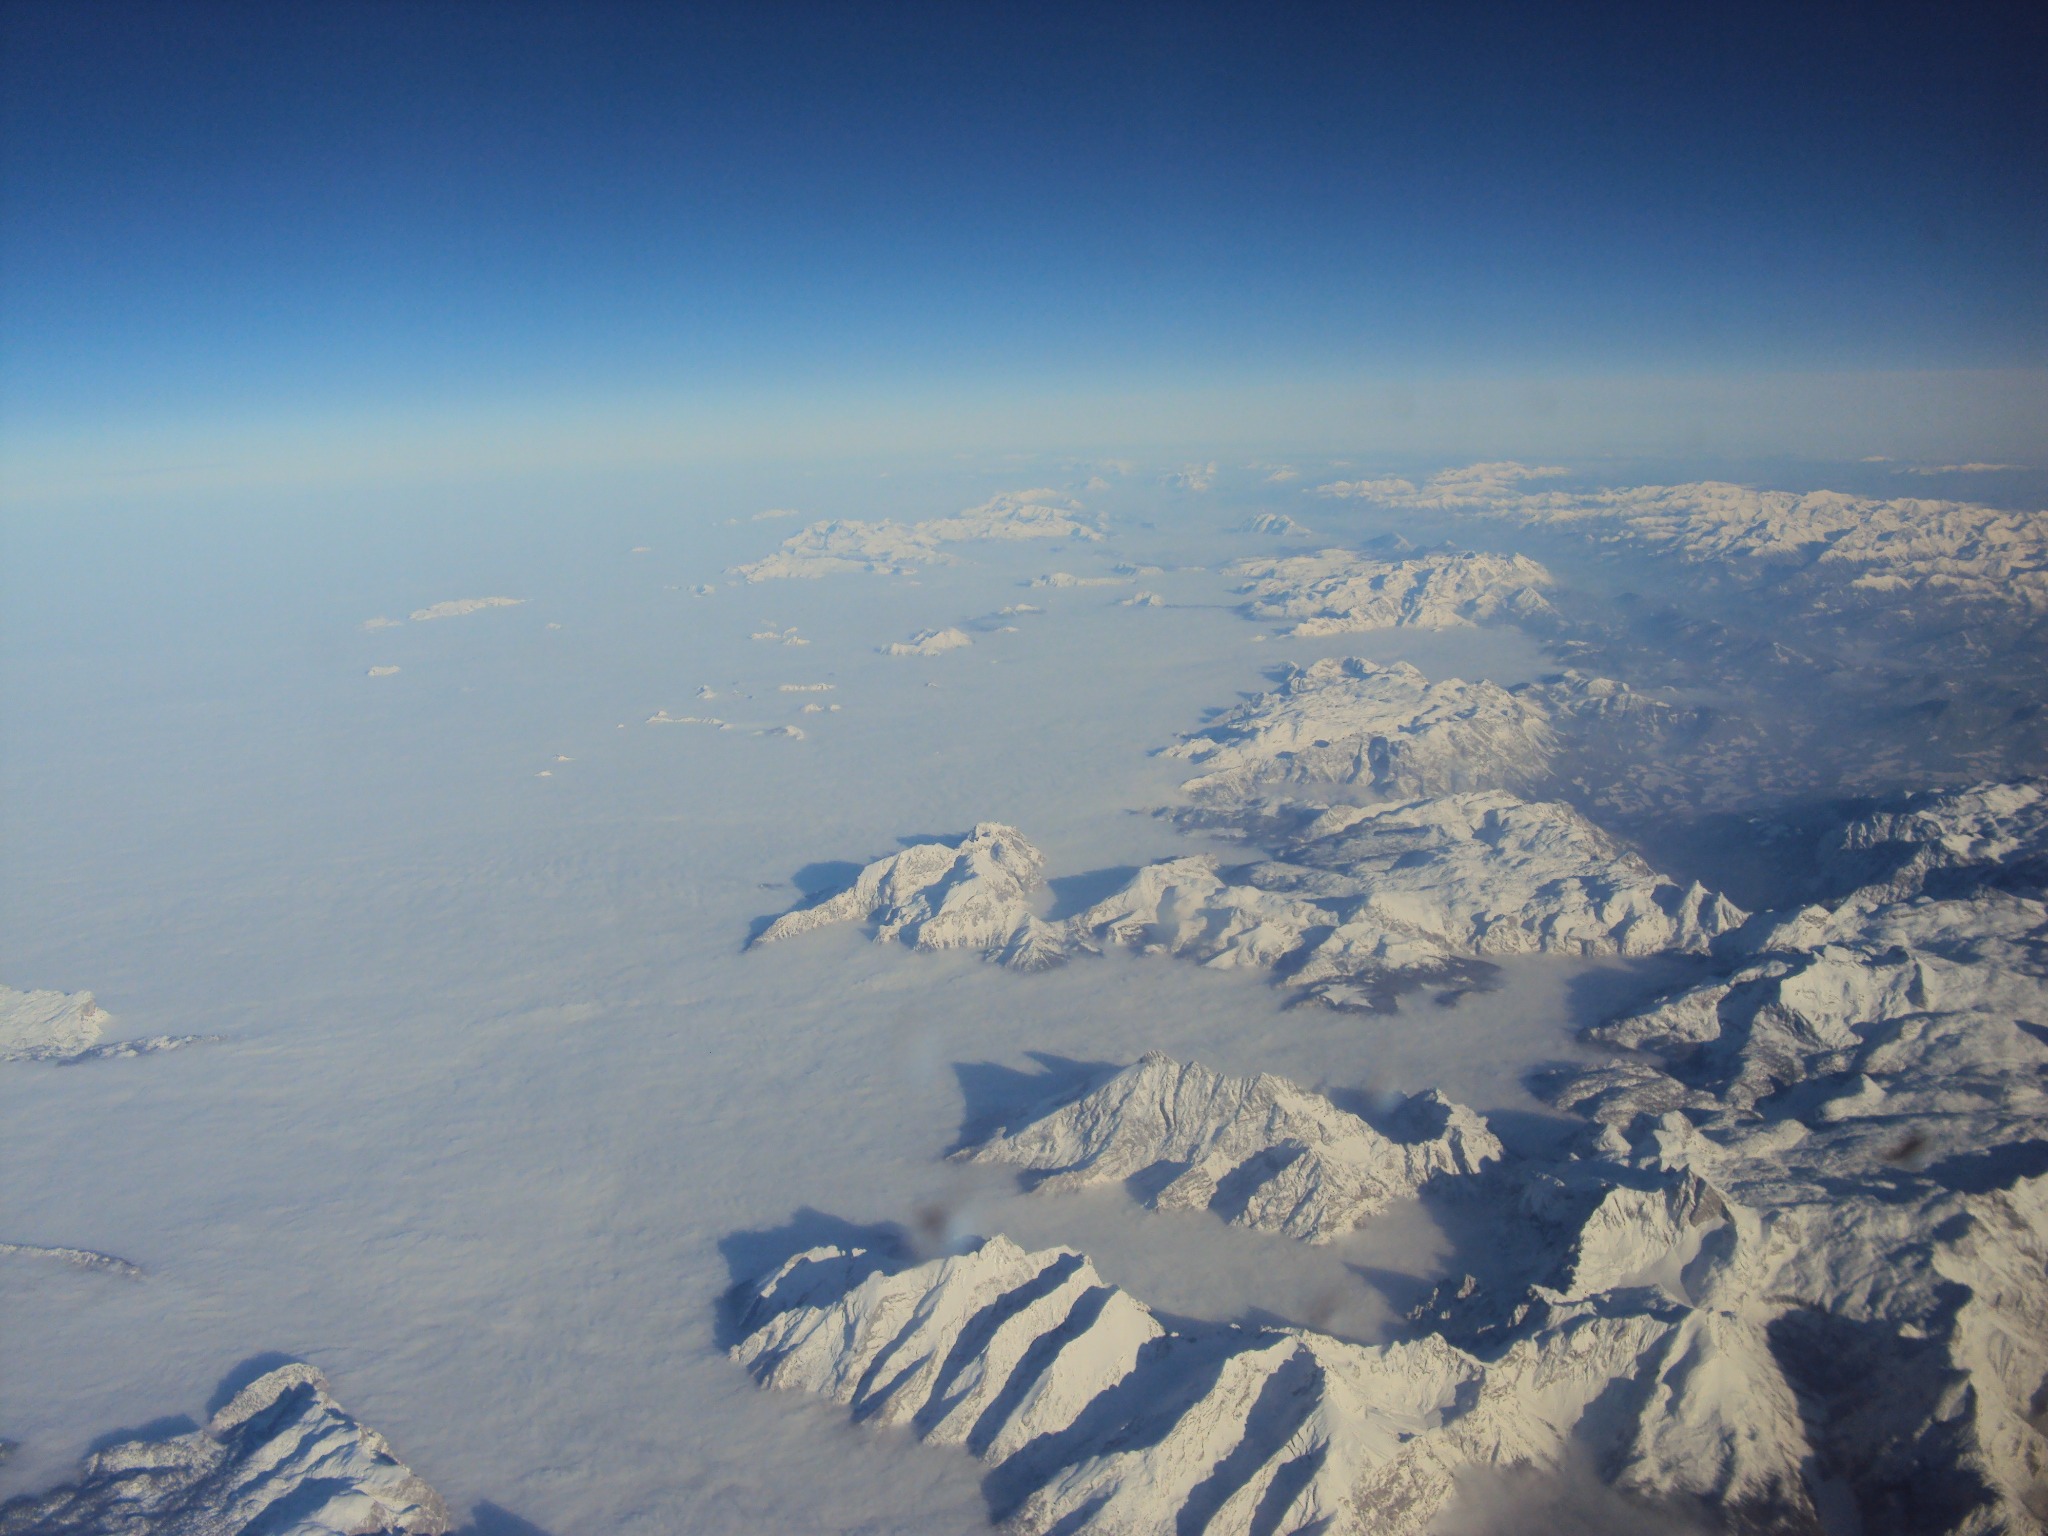
horizon, mountain, snow, cloud, sky, air, atmosphere, mountain range, flight, weather, ridge, summit, globe, world, mountains, alps, plateau, landform, aerial photography, geographical feature, atmosphere of earth, mountainous landforms